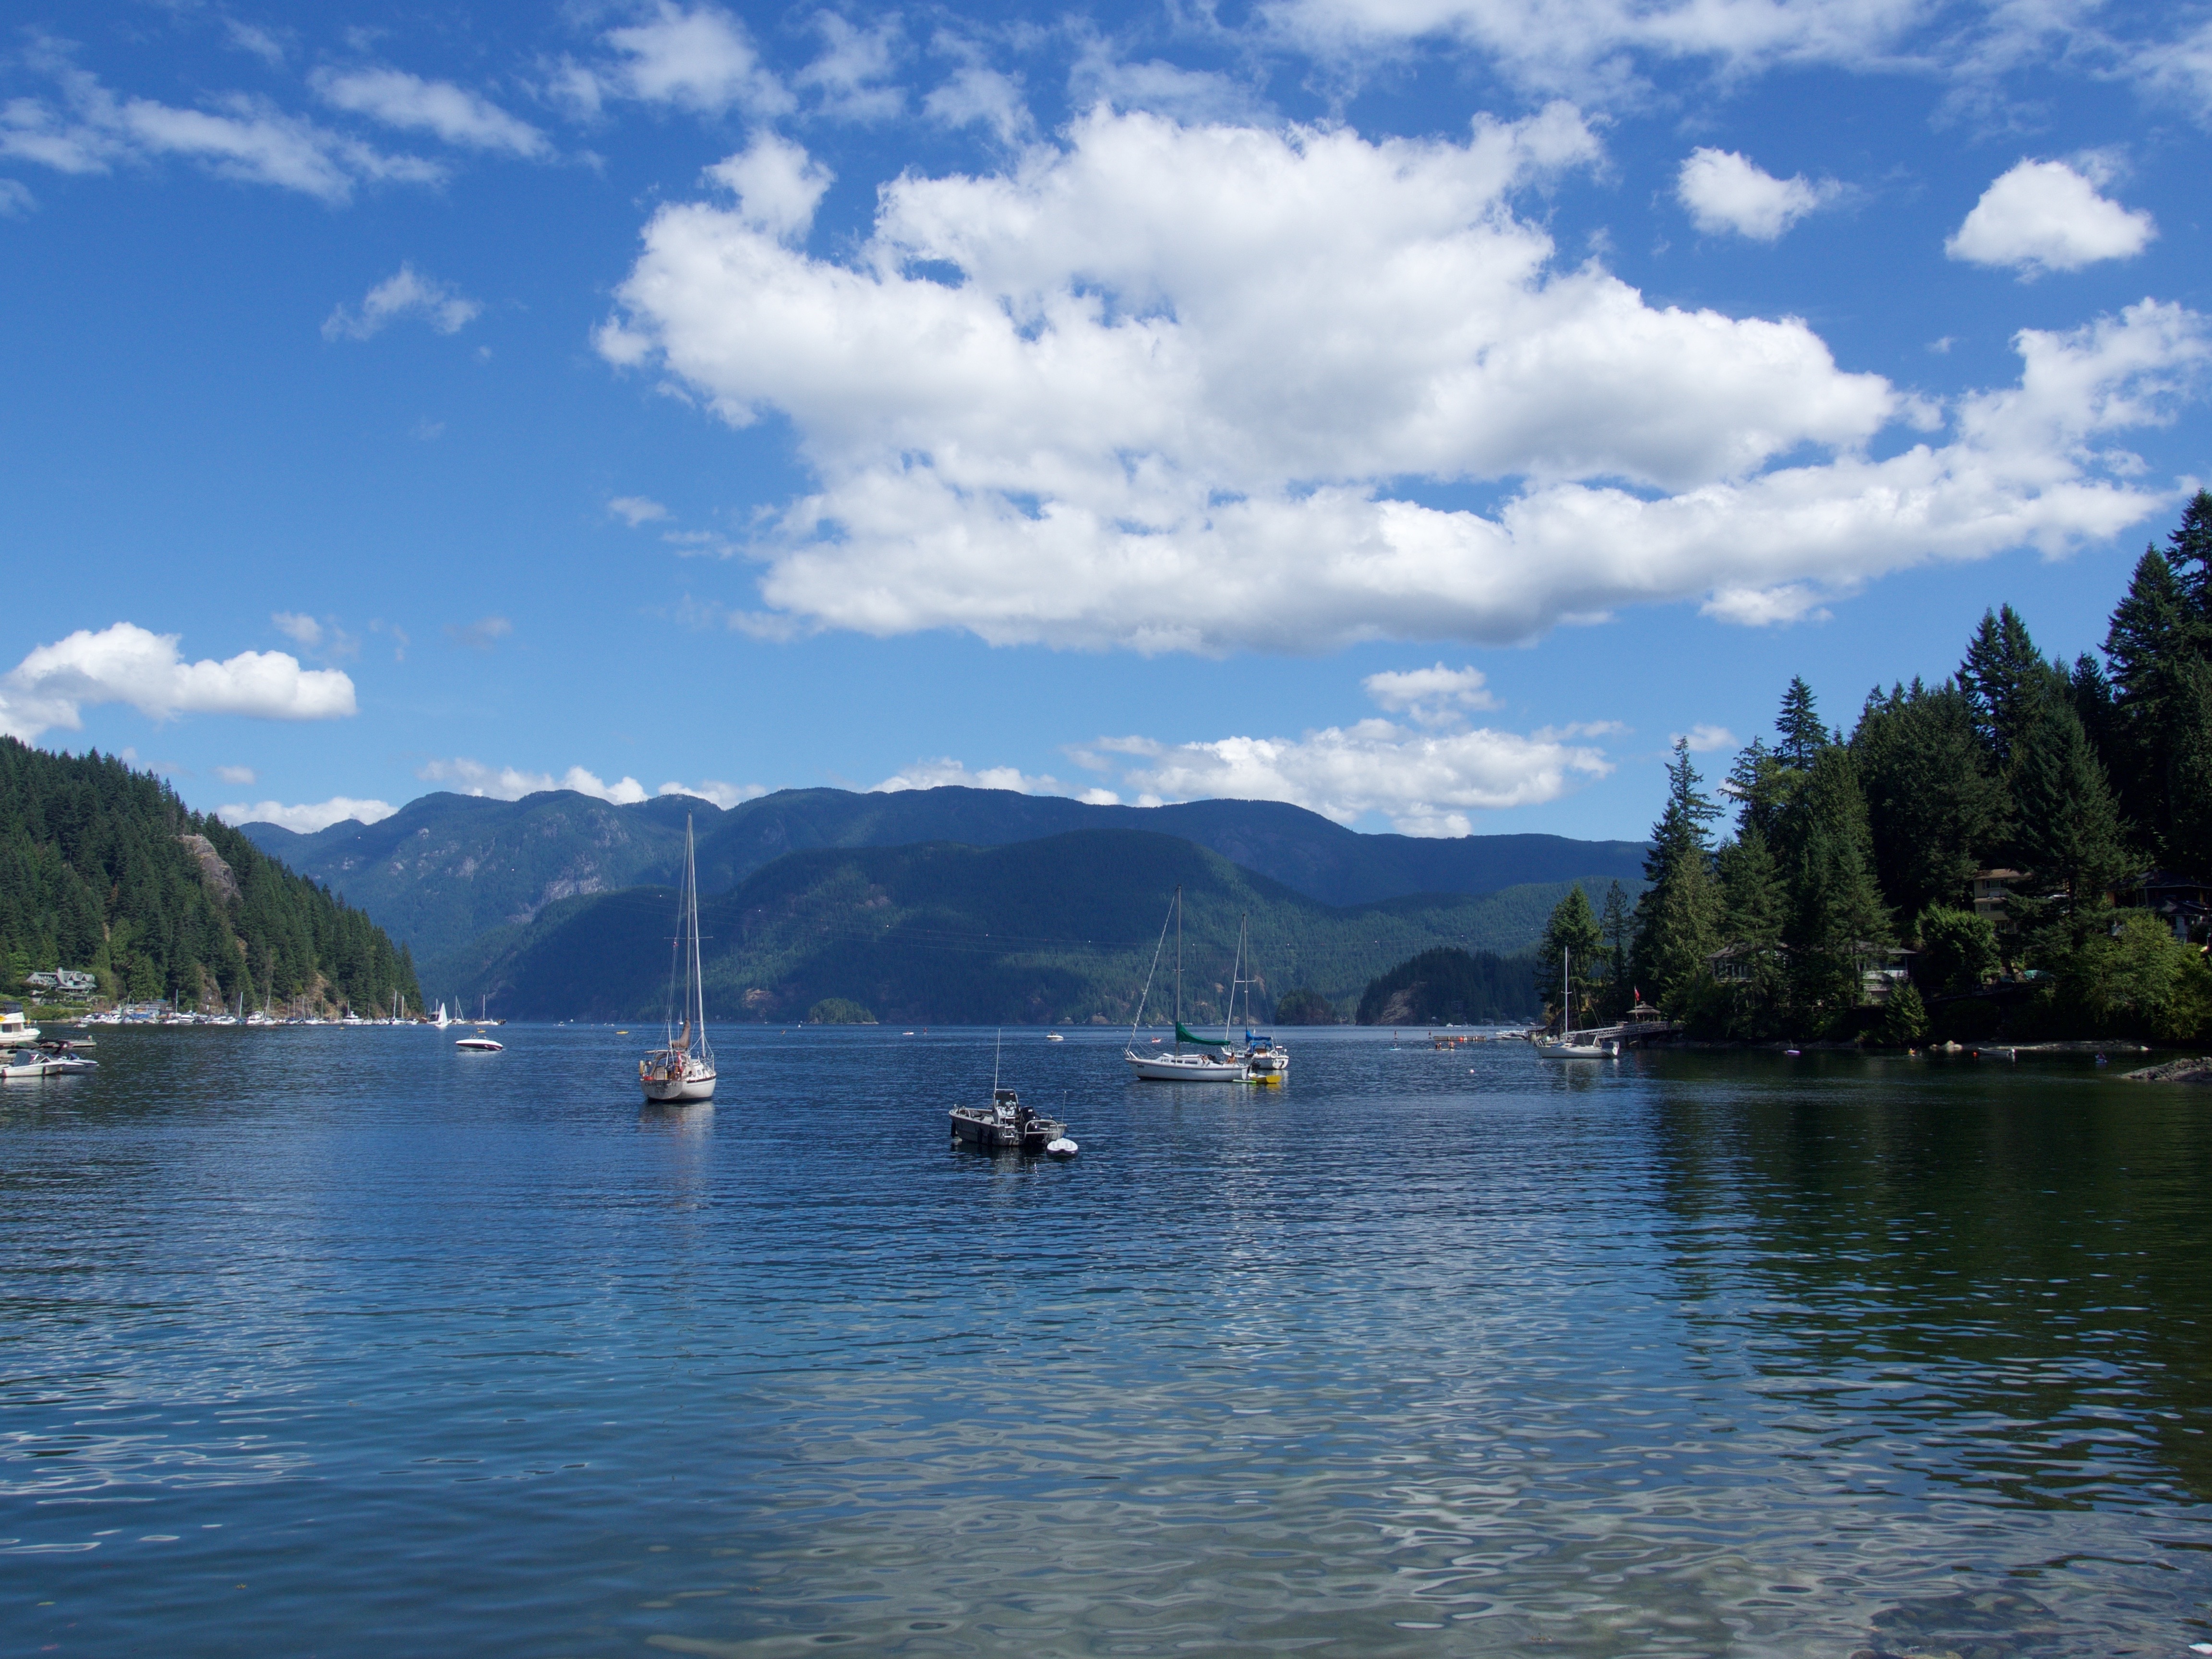
sea, mountain, cloud, boat, lake, river, mountain range, reflection, vehicle, bay, fjord, reservoir, body of water, boating, loch, landform